Watford Peace Memorial

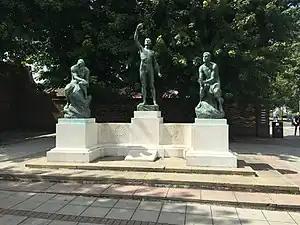
Watford War Memorial

Watford Peace Memorial is a war memorial now located outside the Town Hall in Watford, Hertfordshire, England. It comprises three bronze sculptures of nude males on a white Portland stone base. The sculptor was Mary Pownall Bromet, a student of Auguste Rodin: it is her only war memorial, and a rare example of a war memorial by a woman. It is also an unusual example of a war memorial that incorporates nude sculptures.